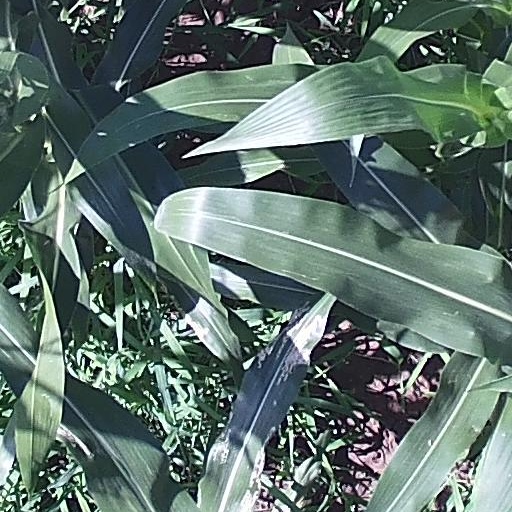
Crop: maize; corn